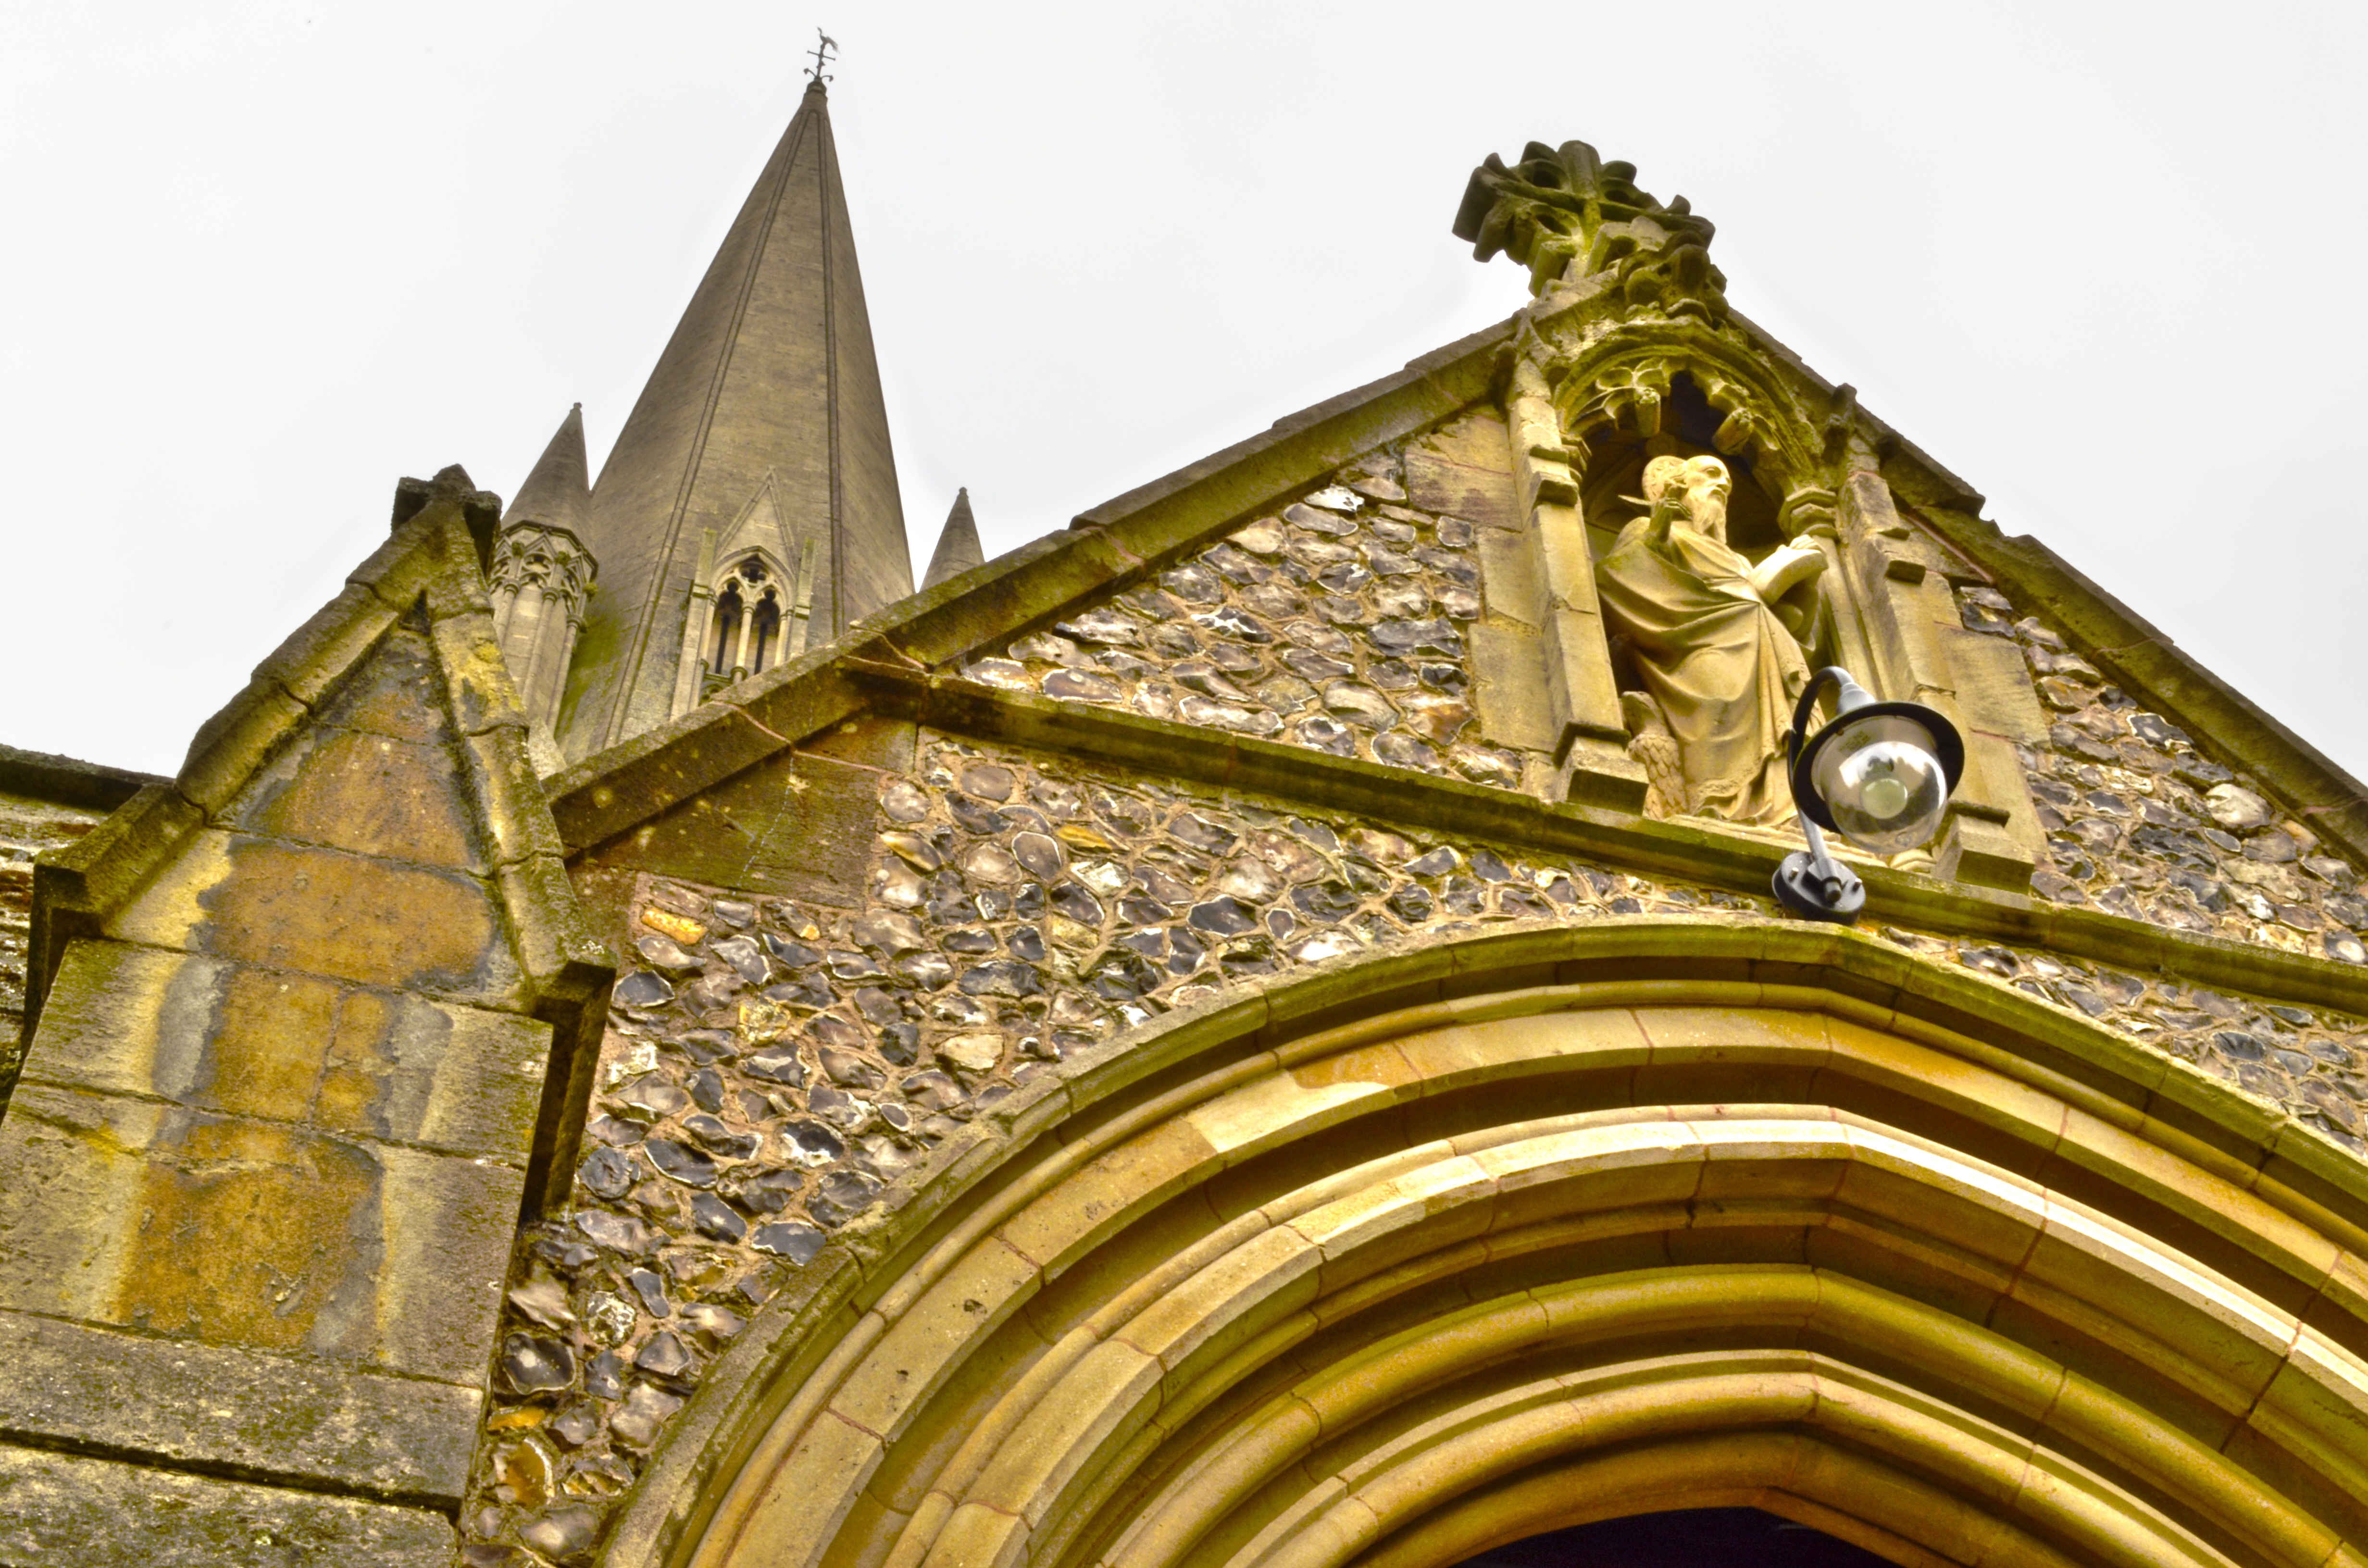
building, monument, tower, landmark, facade, church, cathedral, chapel, old building, place of worship, spire, ancient history, redhill, village parish